Juno Awards of 2013

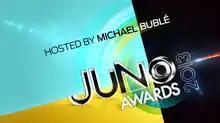
The 2013 Juno Awards Logo

The Juno Awards of 2013 honoured Canadian music industry achievements in the latter part of 2011 and in most of 2012. The awards were presented in Regina, Saskatchewan, Canada, during the weekend of 20–21 April 2013. The main ceremony was hosted by Michael Bublé at the Brandt Centre. The city of Moose Jaw also hosted some supporting events.